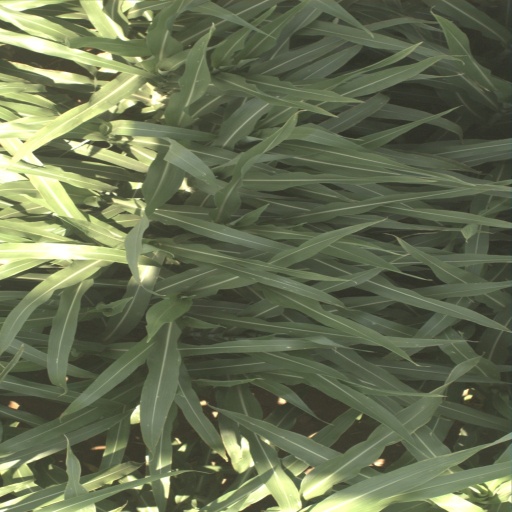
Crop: sorghum